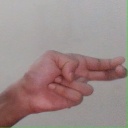
अक्षर: ह